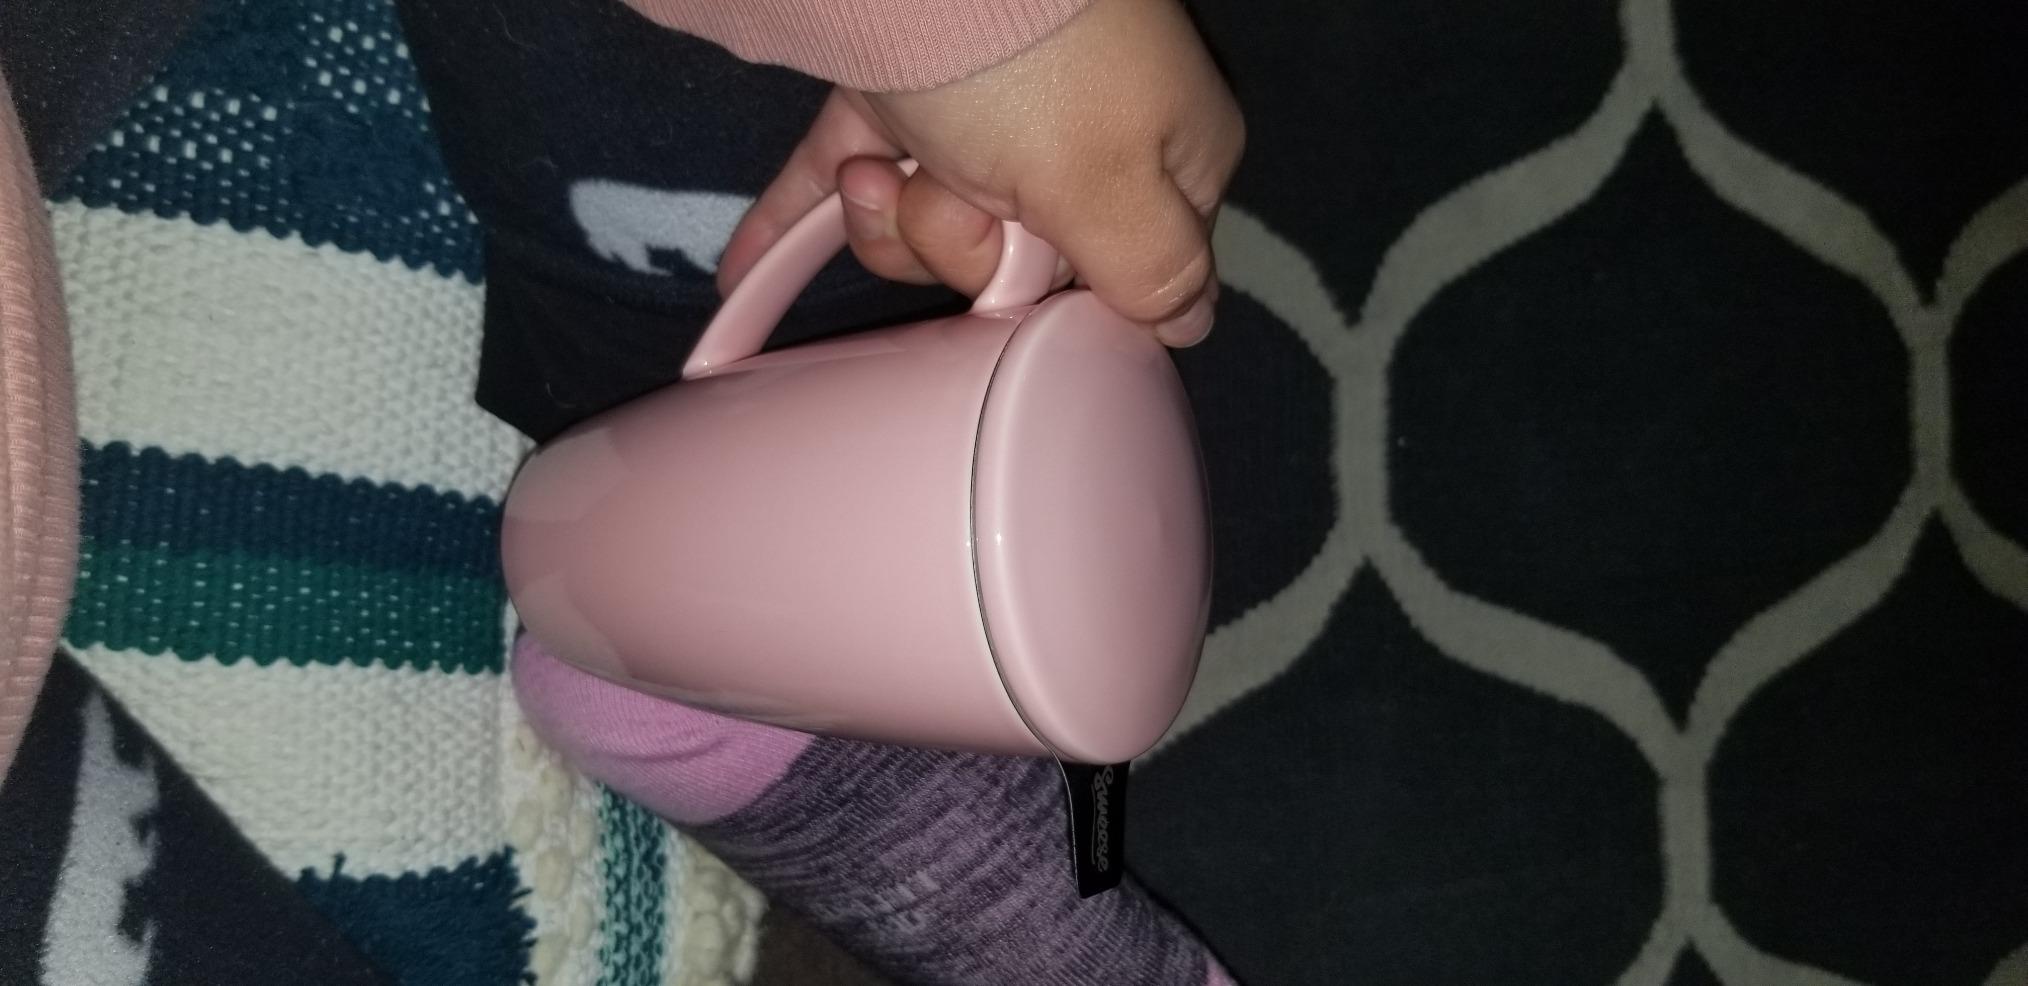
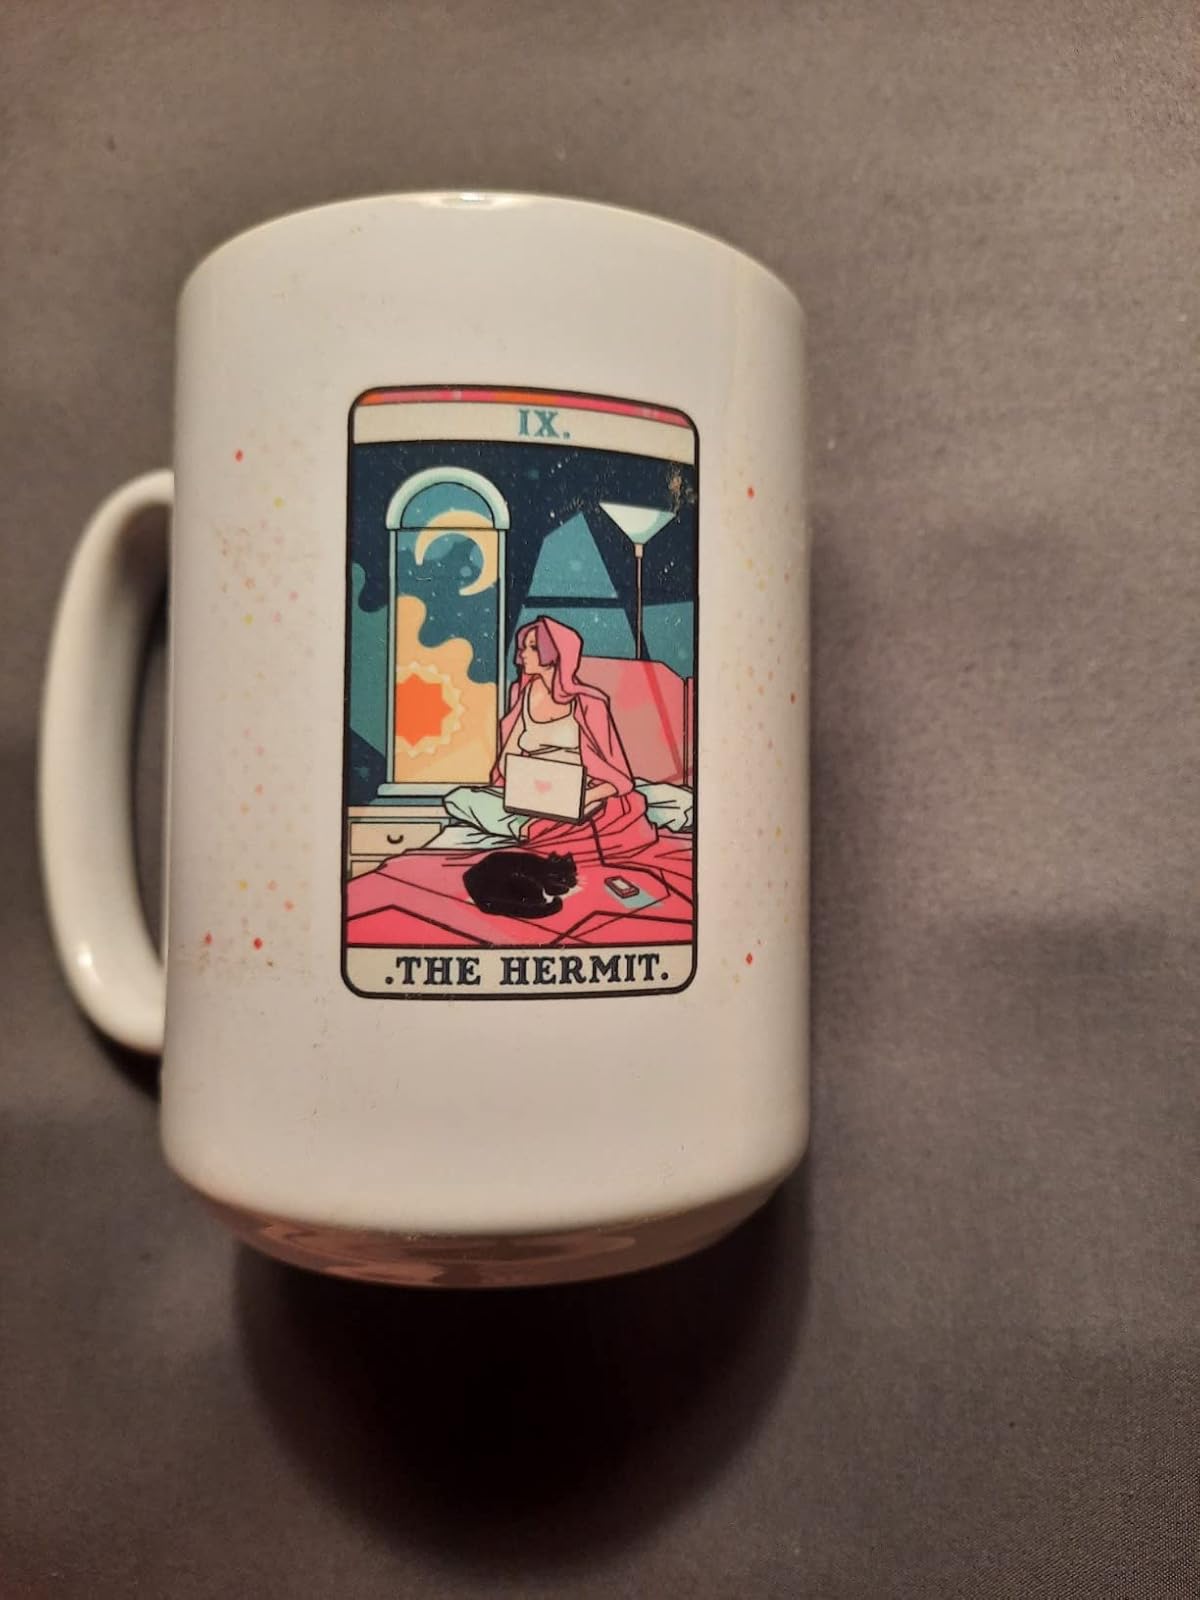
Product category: items_mug
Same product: no